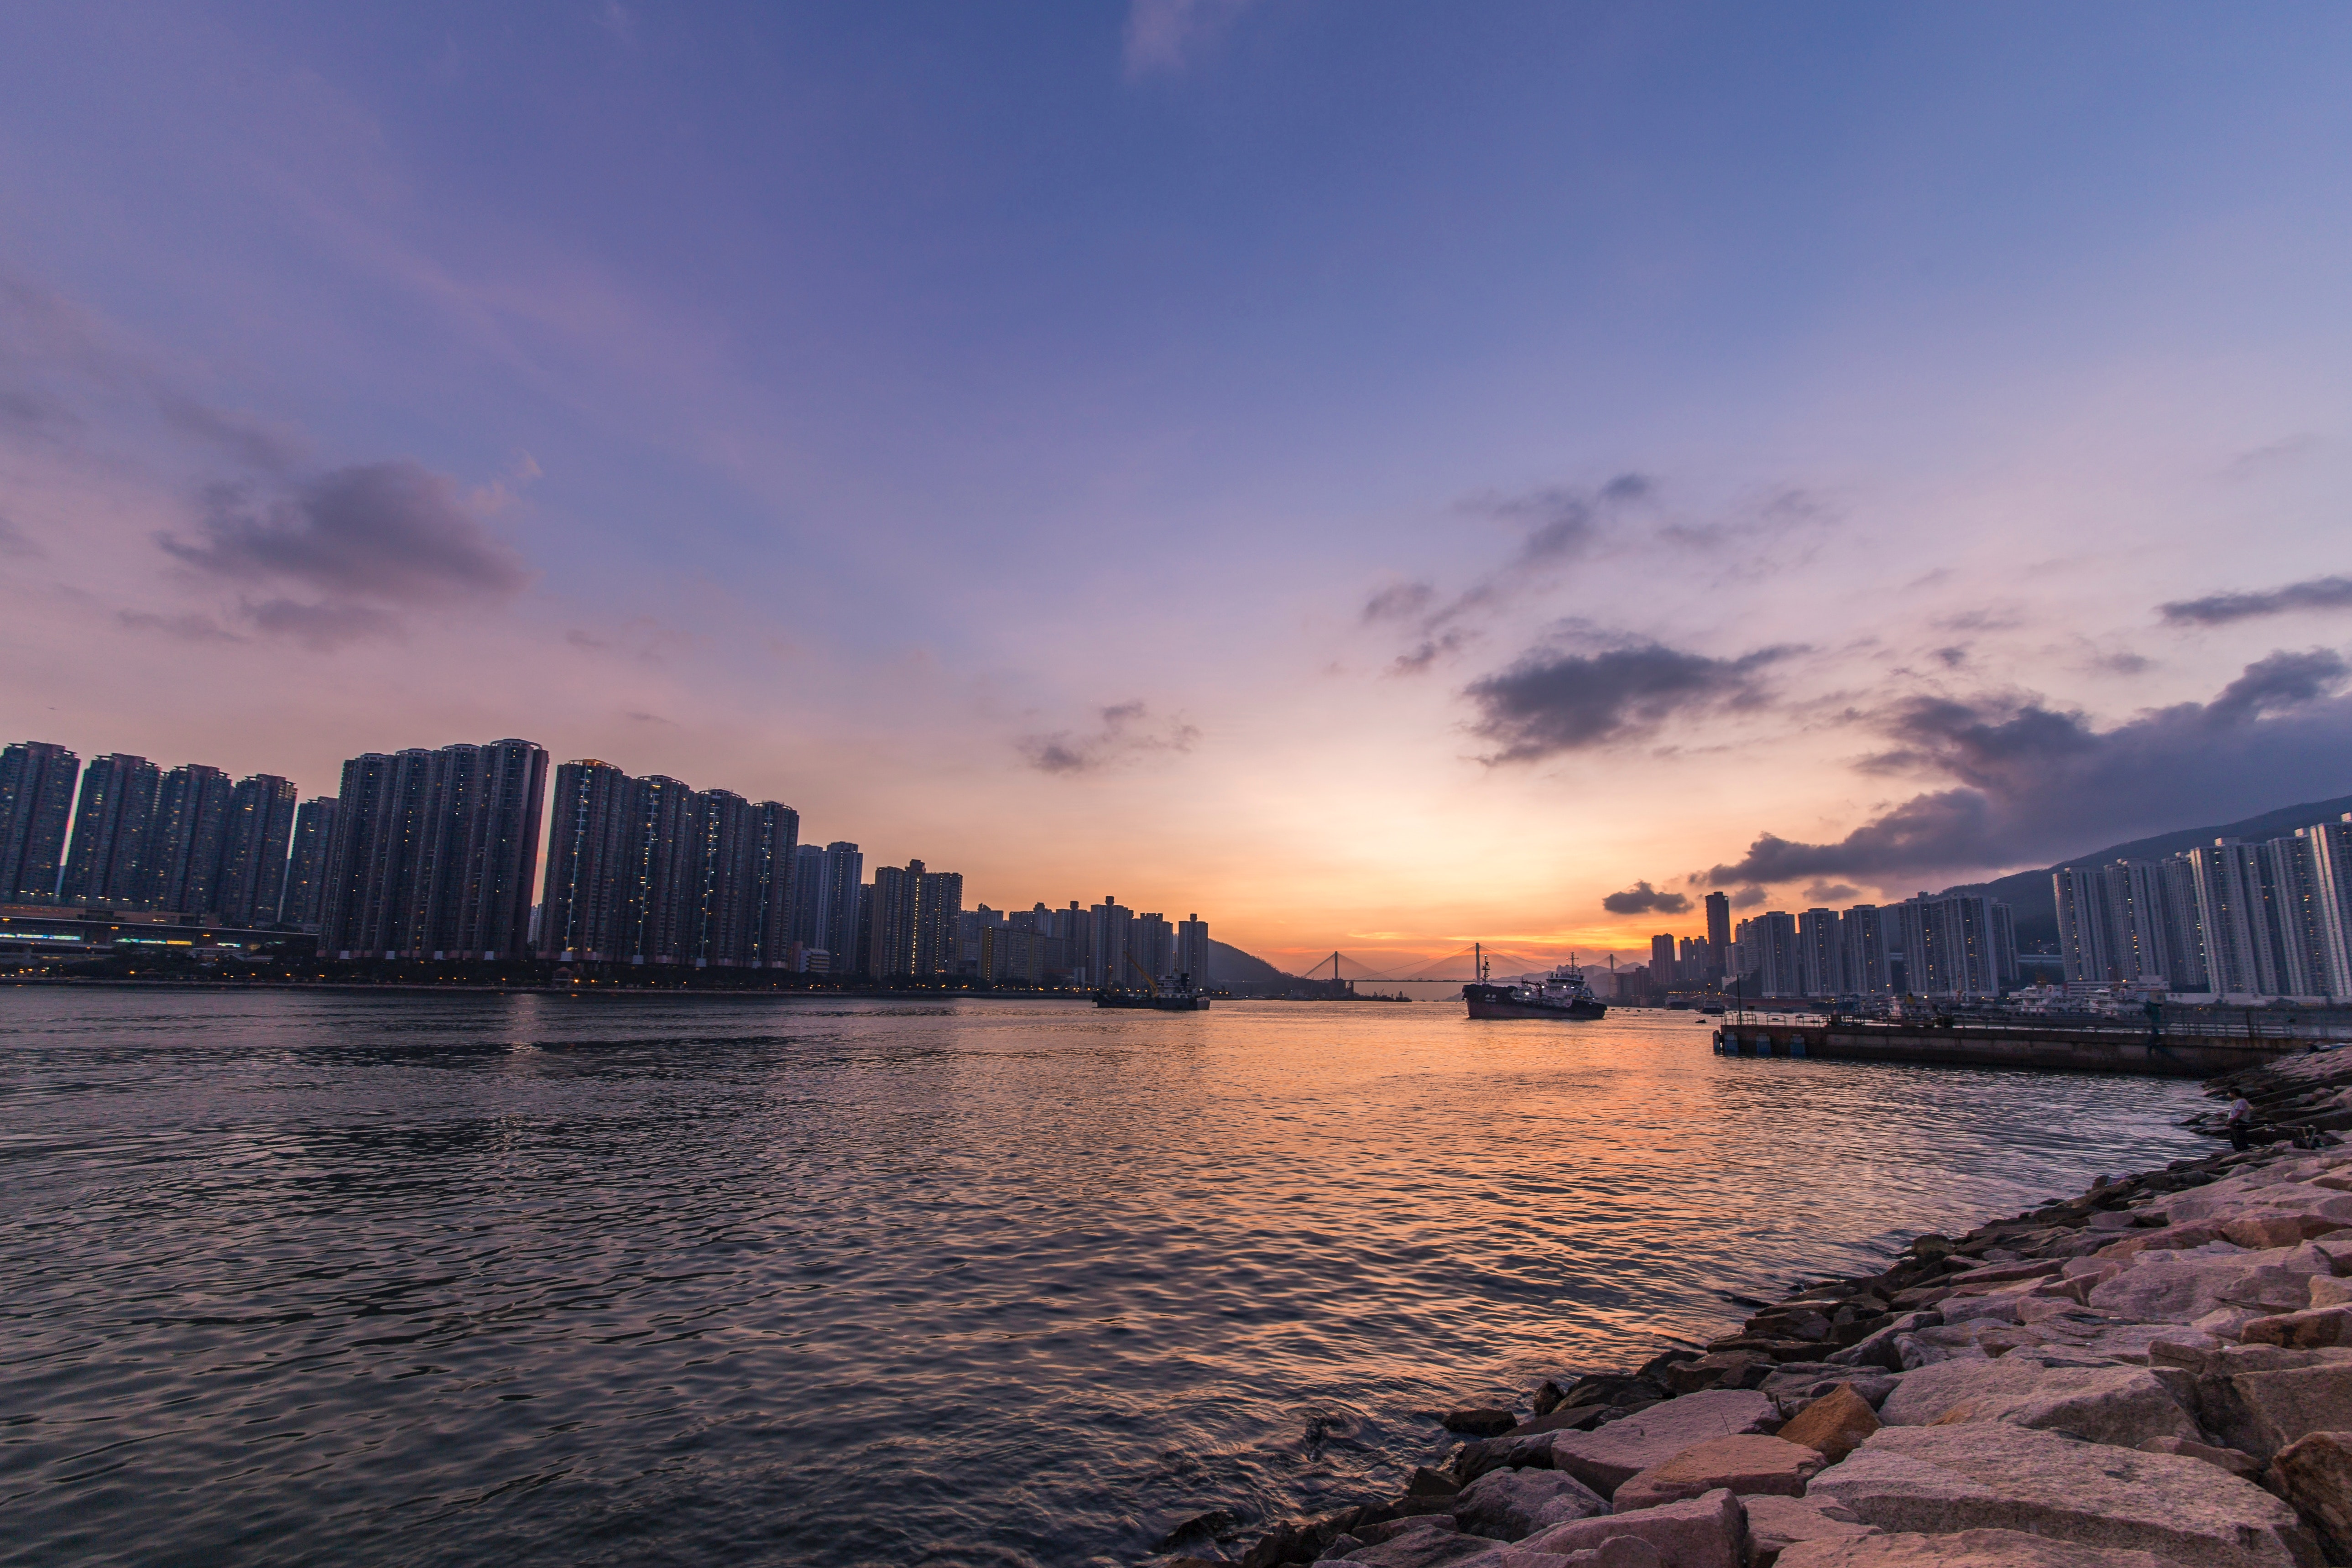
sky, water, sea, cloud, horizon, sunset, waterway, dusk, reflection, dawn, evening, river, afterglow, morning, city, sunrise, cityscape, skyline, daytime, calm, ocean, meteorological phenomenon, metropolis, lake, breakwater, landscape